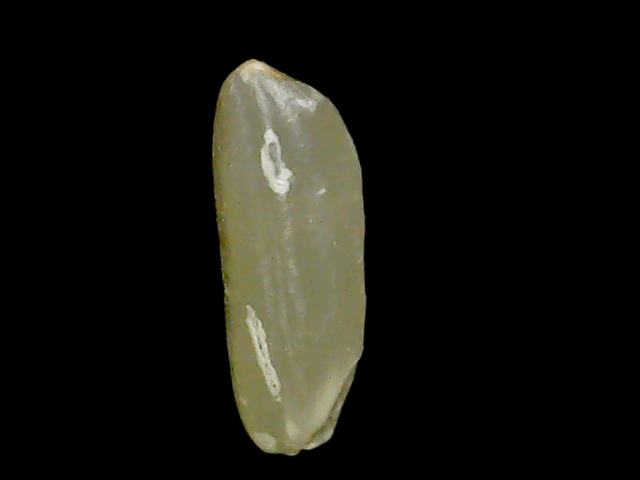
Rice variety: Binadhan11